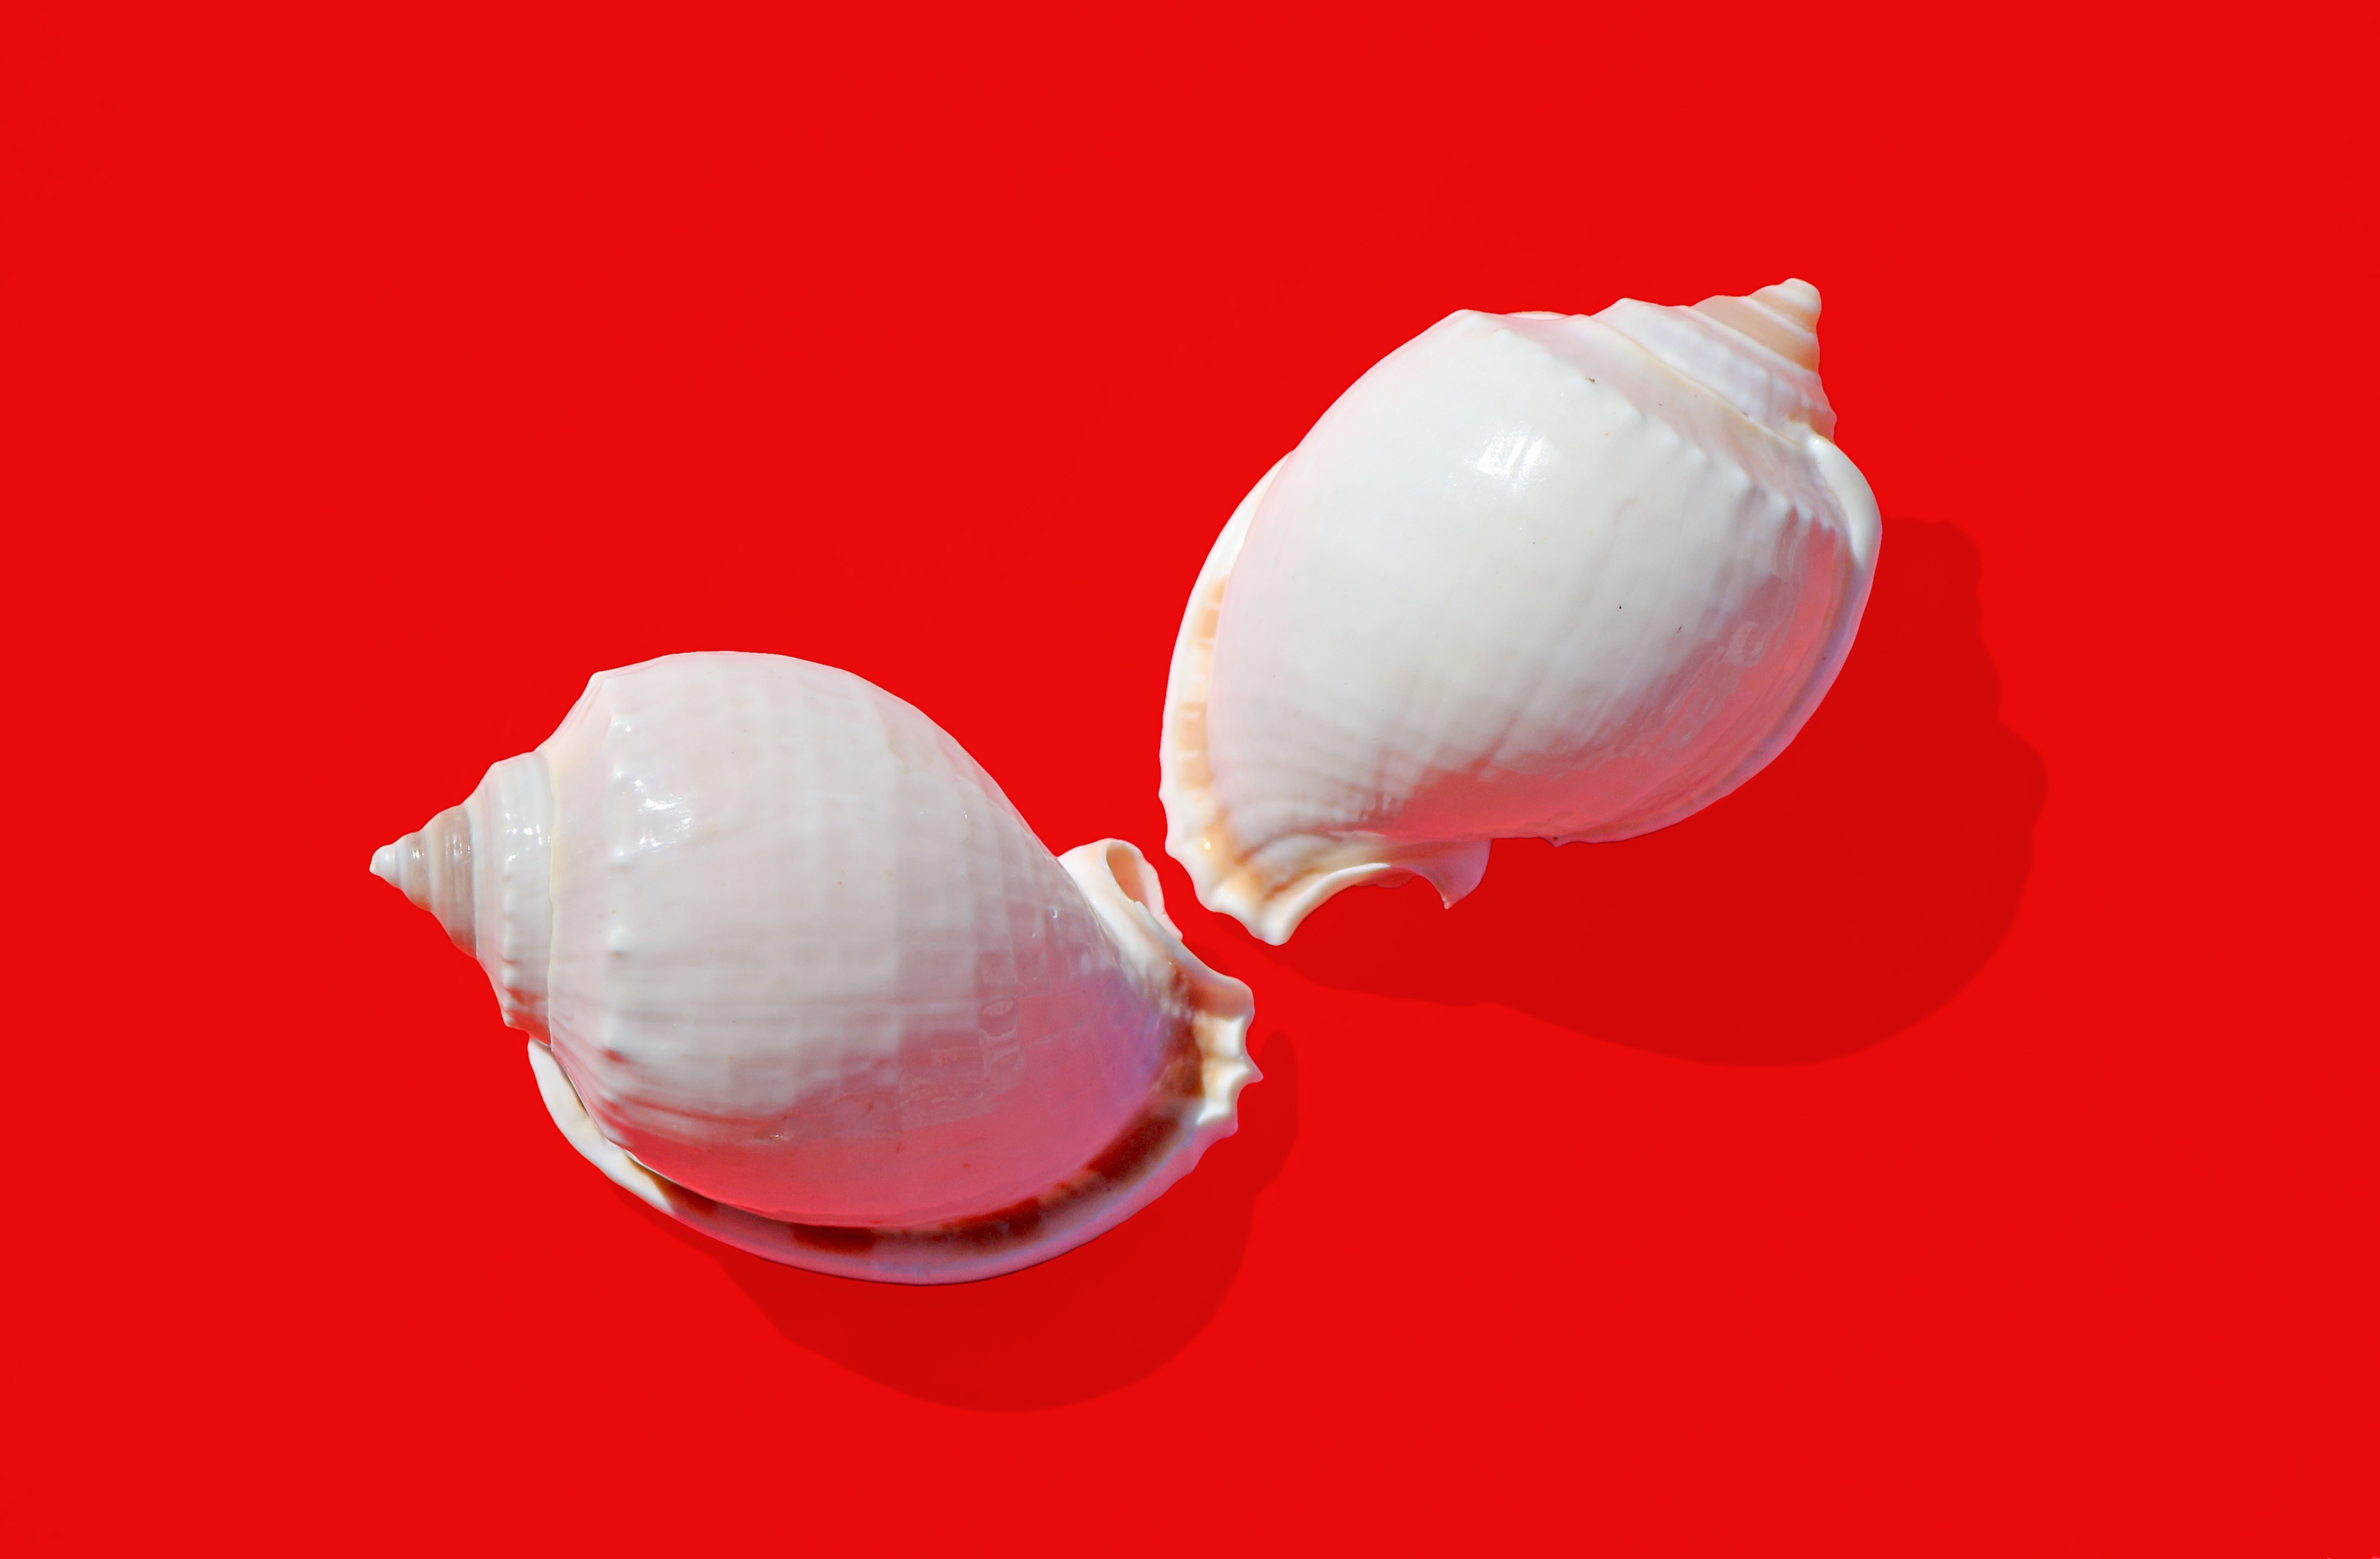
hand, sea, nature, flower, petal, food, produce, snail, marine, flowering plant, molluscum, marine animal, sea snail, sea shells, land plant